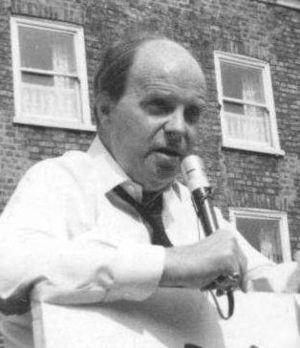
Le secrétaire d'État à la Santé est le membre du cabinet chargé de diriger le département de la Santé.